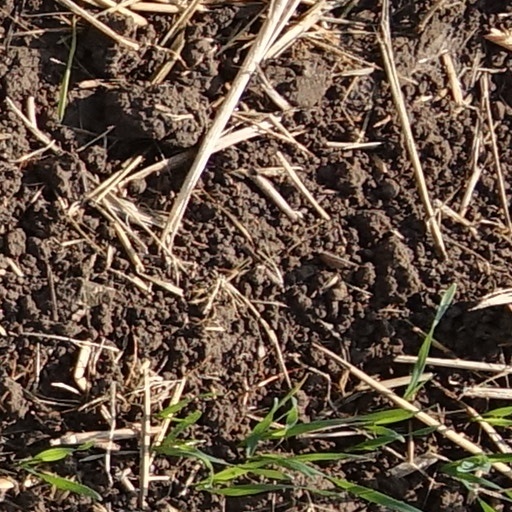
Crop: wheat